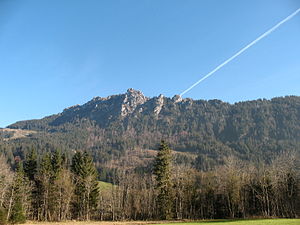
Sorgschrofen
Sorgschrofen og Zinken
Sorgschrofen er et 1.635 m højt bjerg i Allgäuer Alperne i Bayern, Tyskland. En lavere tinde til bjerget er 1.613 m høje Zinken. Der er et bjergtindekors på både Sorgschrofen og Zinken.